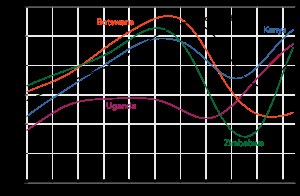
Human immundefektvirus / Epidemiologi / Afrika syd for Sahara
Ændringer i forventet levealder i nogle hårdt ramte land i Afrika syd for Sahara.
Human immundefektvirus, HIV er en lentivirus af retrovirusfamilien, der forårsager erhvervet immundefektsyndrom – bedre kendt som AIDS. AIDS er en dødelig tilstand, hvor immunsystemet svækkes i en grad, at kroppen ikke kan beskyttes mod mikrober. Derved opstår opportunistiske infektioner, altså infektioner med bakterier og svampe, der normalt findes i eller på kroppen. Hiv-smitte sker via blod, sæd, vaginalsekret, preseminal væske eller modermælk. I disse kropsvæsker er viruset til stede både som viruspartikler og som inficerede immunceller. Af disse har sæd den klart største koncentration af viruspartikler. Ubeskyttet sex er derfor den vigtigste smittevej ved siden af anvendelse af forurenede kanyler, modermælk, og transmission fra moder til børn ved fødslen. Smitte ved blodtransfusion er for det meste ophørt i industrialiserede lande, da der nu stilles meget strenge krav til afprøvning af blodprodukter. Ulykker kan dog forekomme.